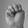
ASL letter: M